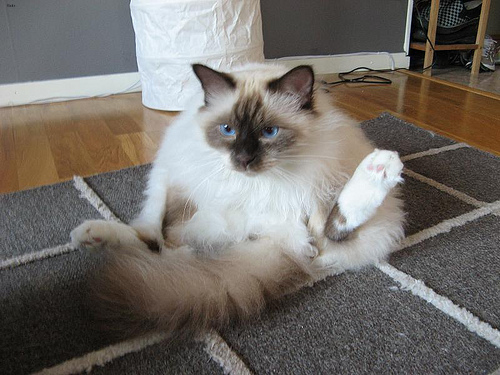
Animal: cat
Breed: birman